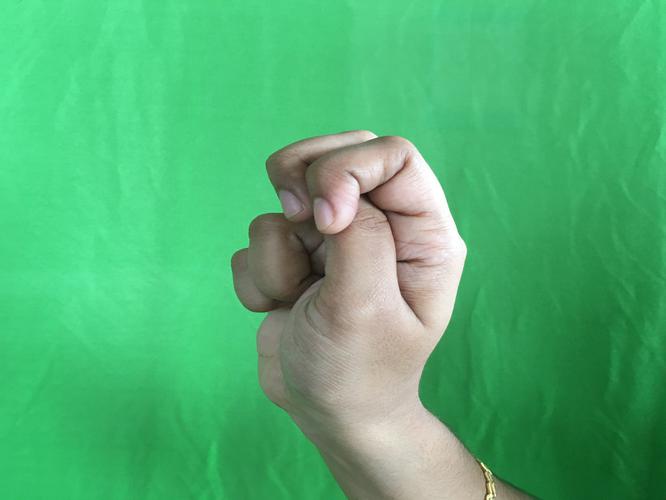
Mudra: Katakamukha_2
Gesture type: single_hand